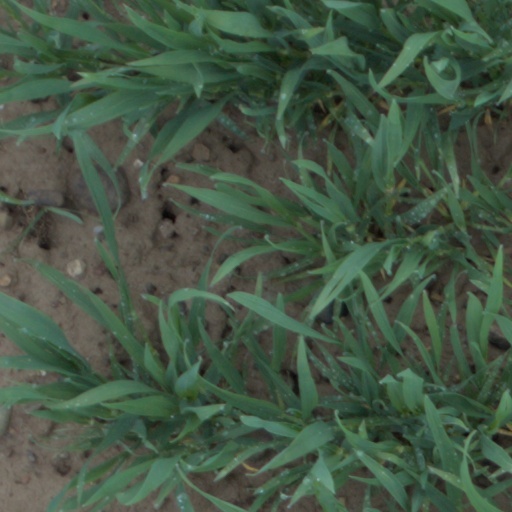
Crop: wheat